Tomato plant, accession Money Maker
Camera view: tilt-top (135 deg); turntable rotation: 300 degrees
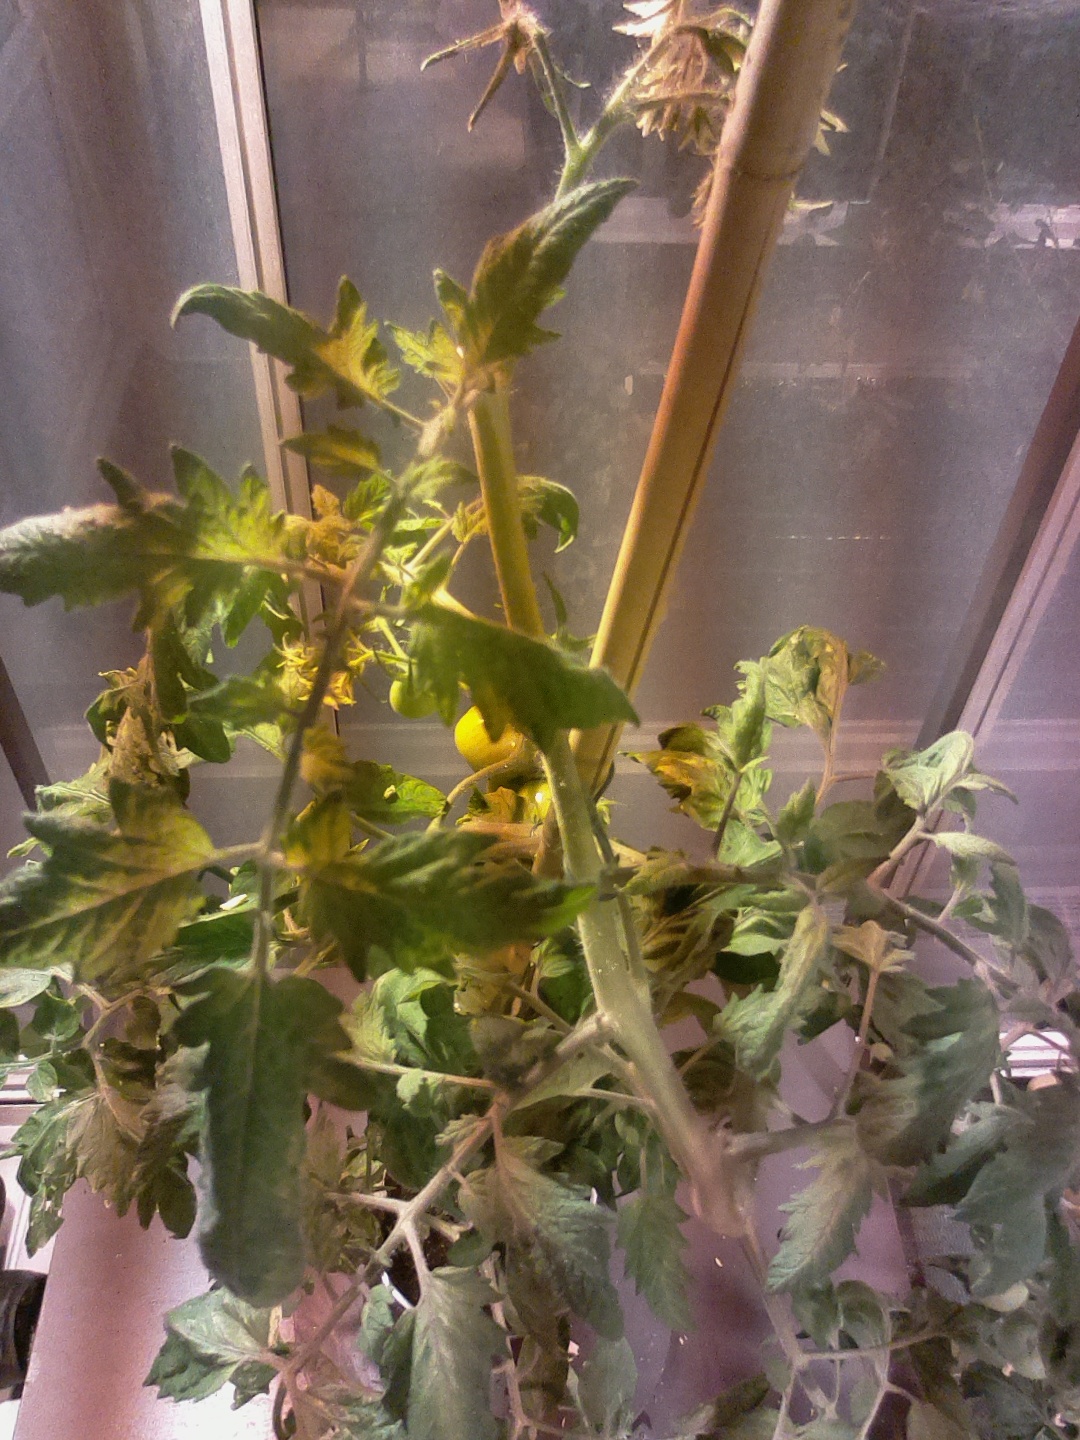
BBCH growth stage 75: 50%-60% of final fruit size